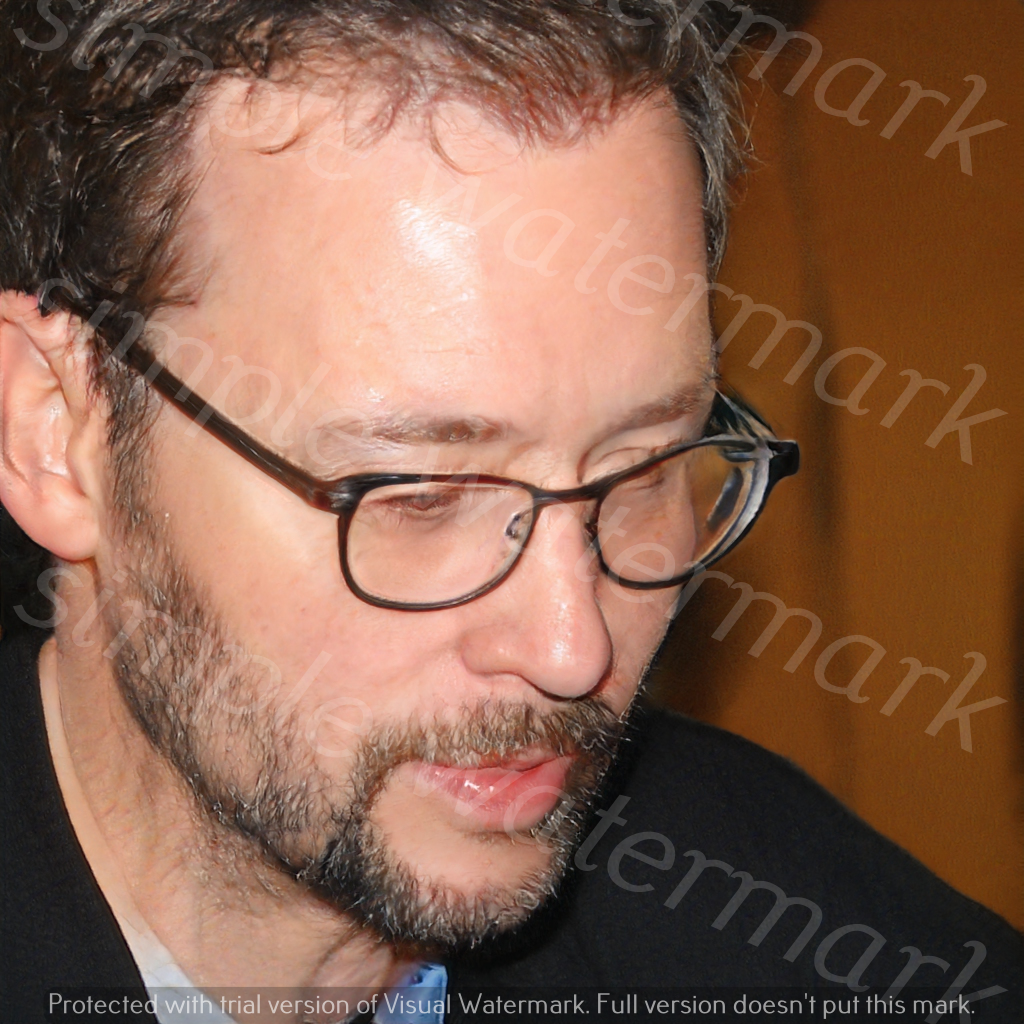
Label: Watermark